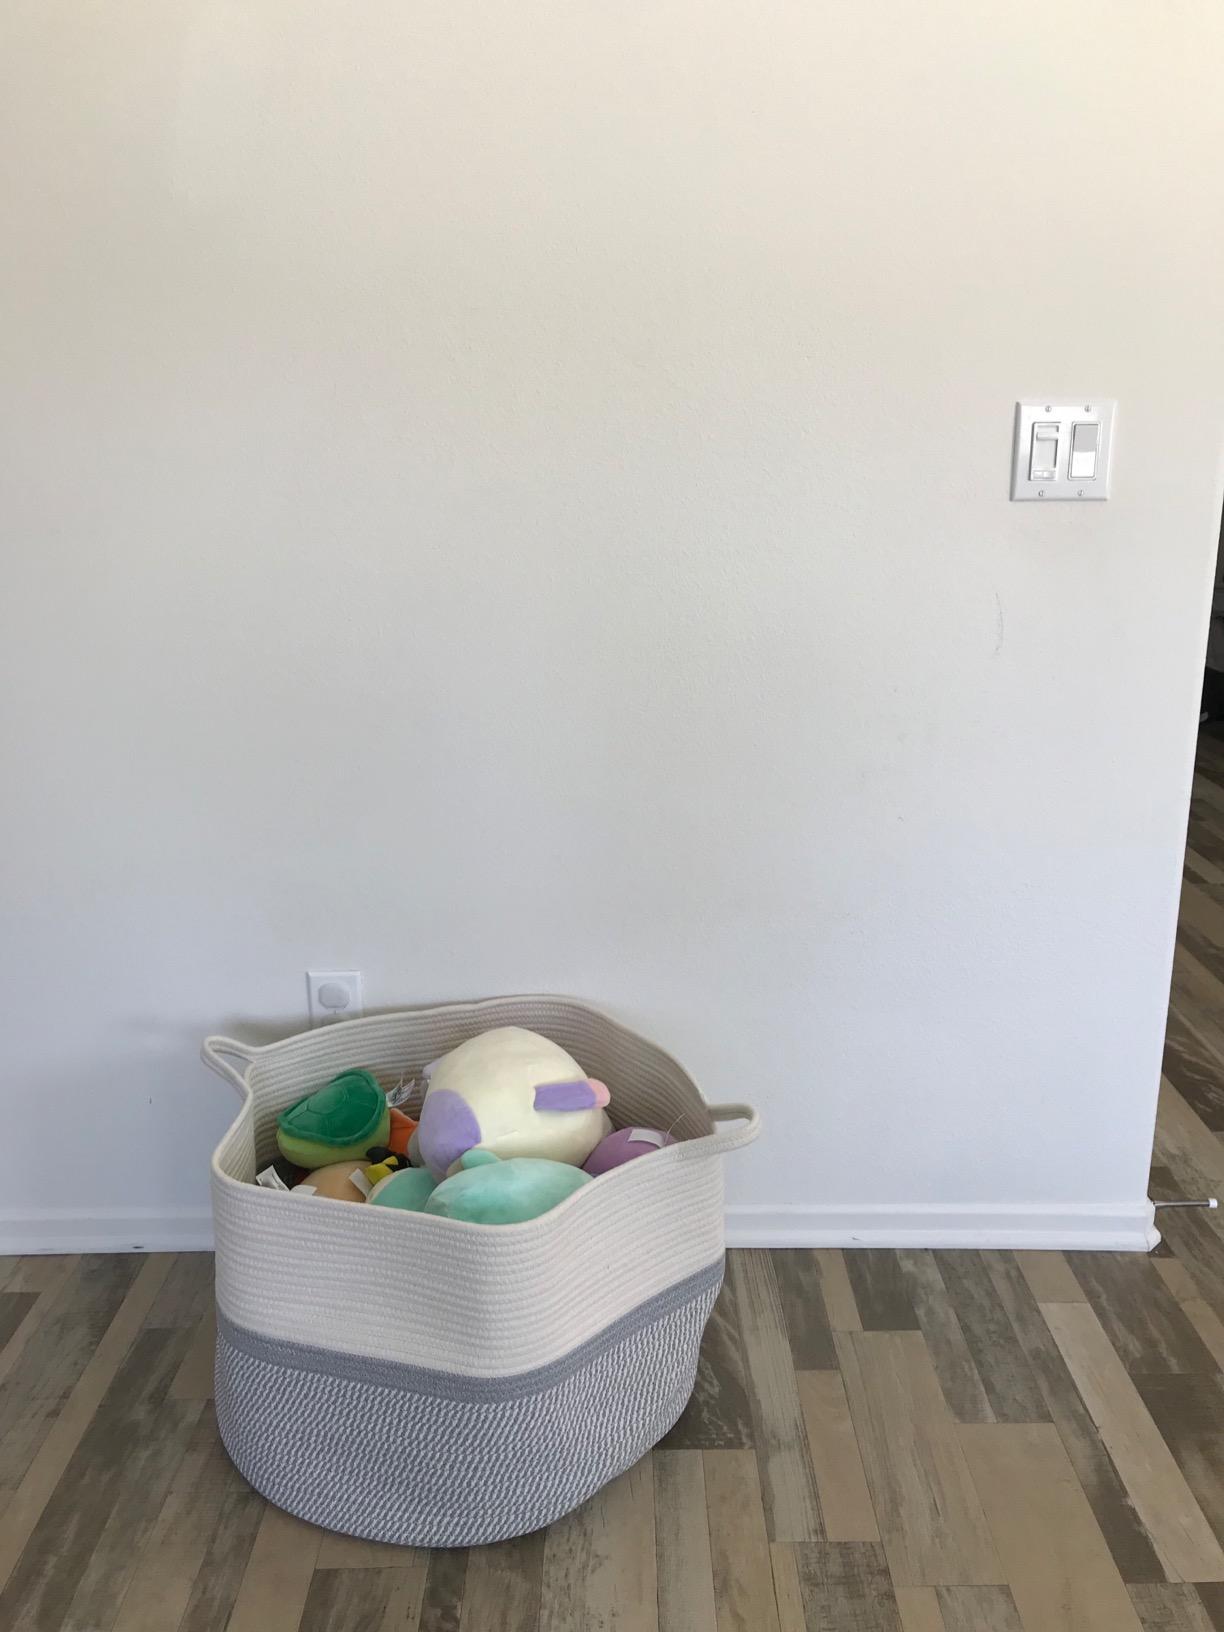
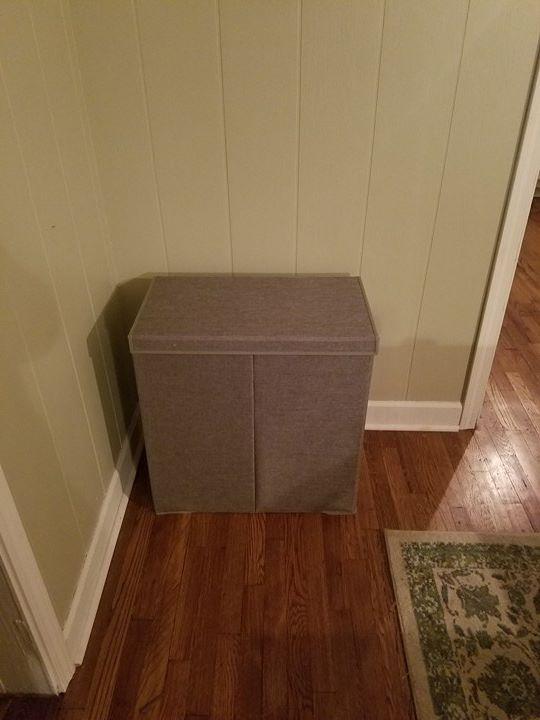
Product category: items_hamper
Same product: no